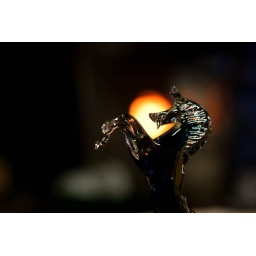
The 'sun' behind is actually the oven in which the glass was heated up.